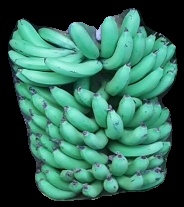
Variety: pachbale
Grade: grade1